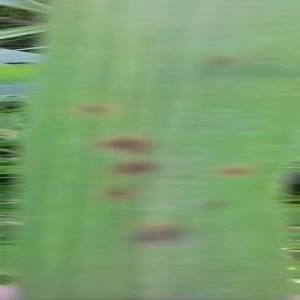
Disease: Brownspot